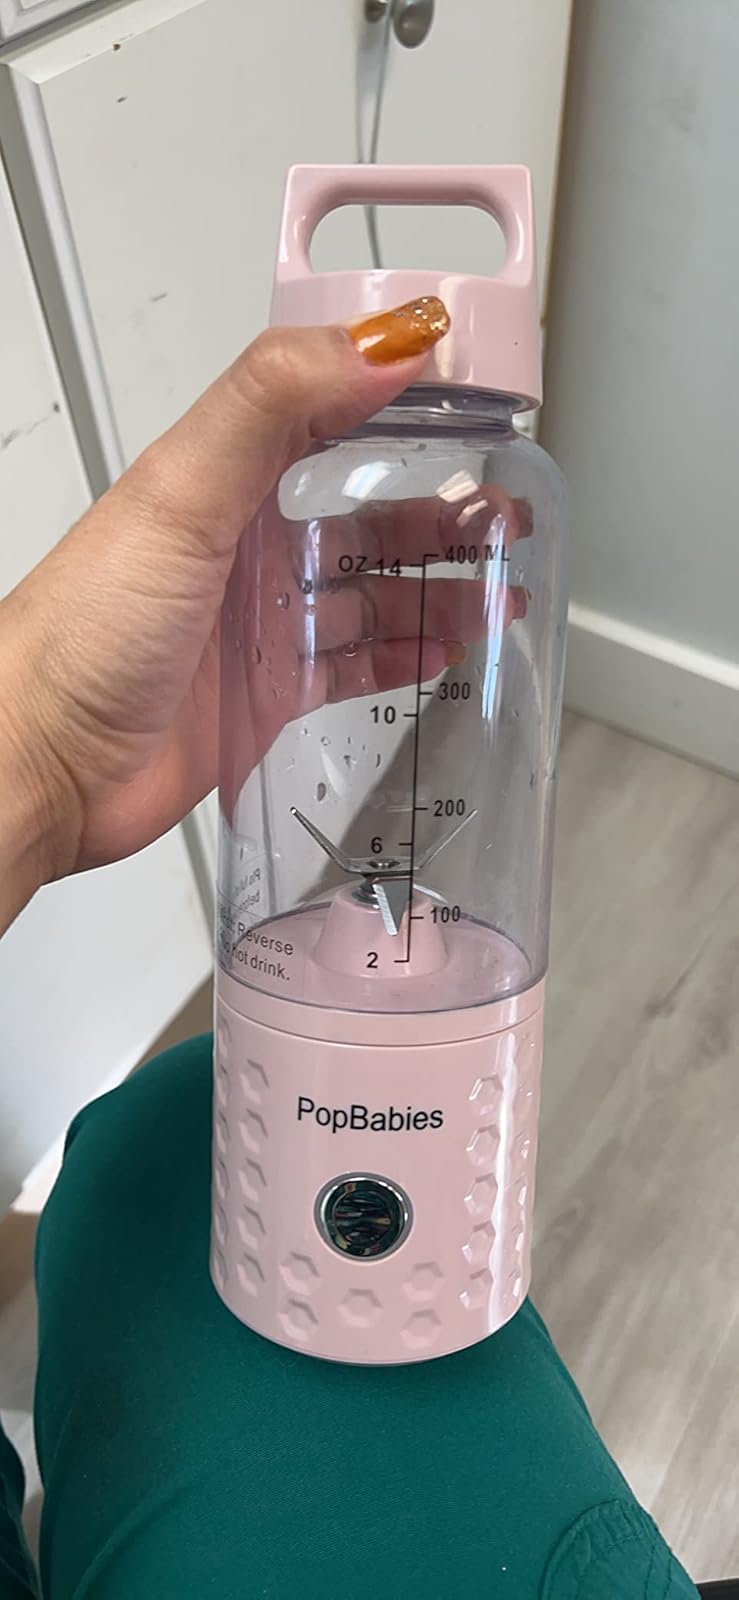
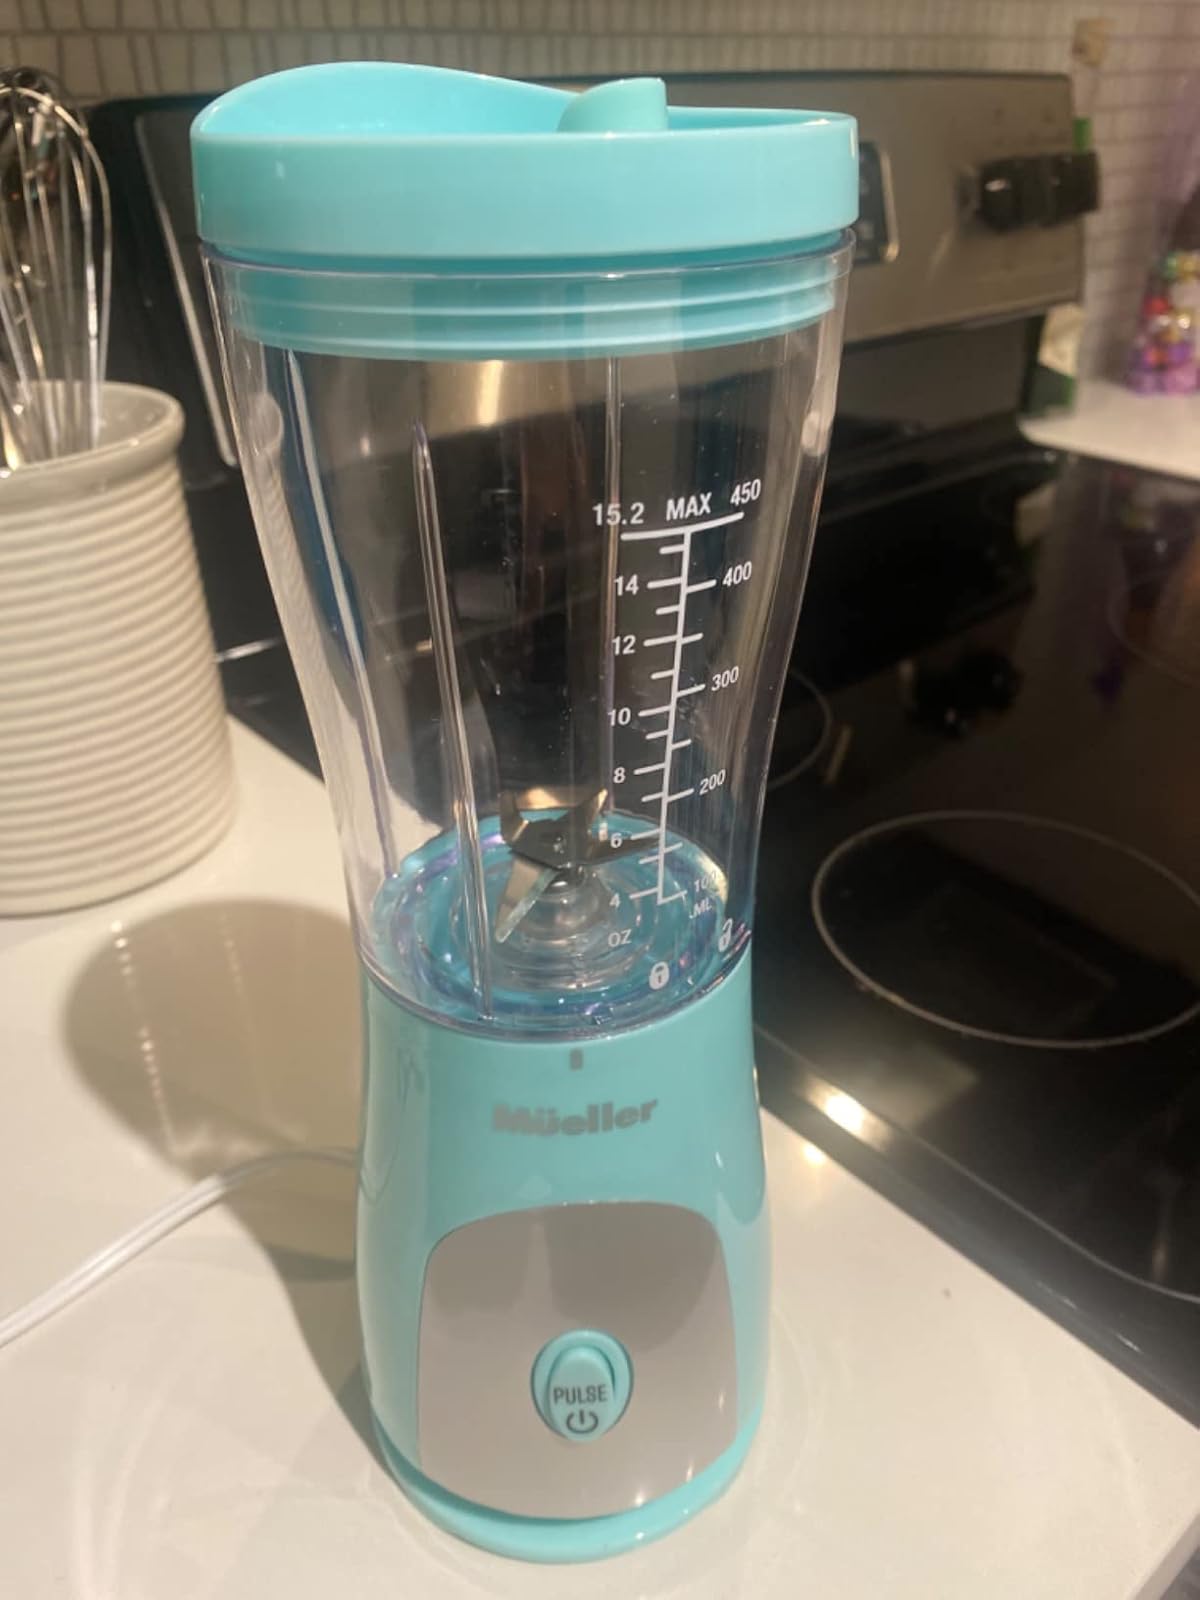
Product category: items_blender
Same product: no